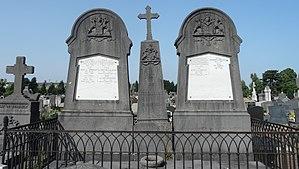
Roucourt est une commune française située dans le département du Nord, en région Hauts-de-France. La Compagnie des mines d'Aniche y a ouvert la fosse Roucourt, mais celle-ci étant tombée dans des terrains stériles, elle n'a servi qu'à l'aérage de la fosse Saint René.
Le cimetière de Douai est un cimetière situé à l'est de Douai, en grande partie sur le finage de Sin-le-Noble, et créé en 1817.
Pierre-Maurand-Valéry-Joseph Becquet de Mégille, né à Lille le 13 janvier 1777 de Pierre Maurand Becquet et de Marie Victoire Bonnier de Layens, est un ancien maire et sous-préfet de Douai. Il épouse le 7 janvier 1807 à Douai Anne-Marguerite Rémÿ de Campeau. Quatre enfants naîssent de cette union. Il meurt le 26 juillet 1837 en son château de Roucourt. Les funérailles eurent lieu le 29 juillet 1837 à Douai et il est inhumé dans la partie du cimetière de Douai qui se trouve sur le finage de Sin-le-Noble.